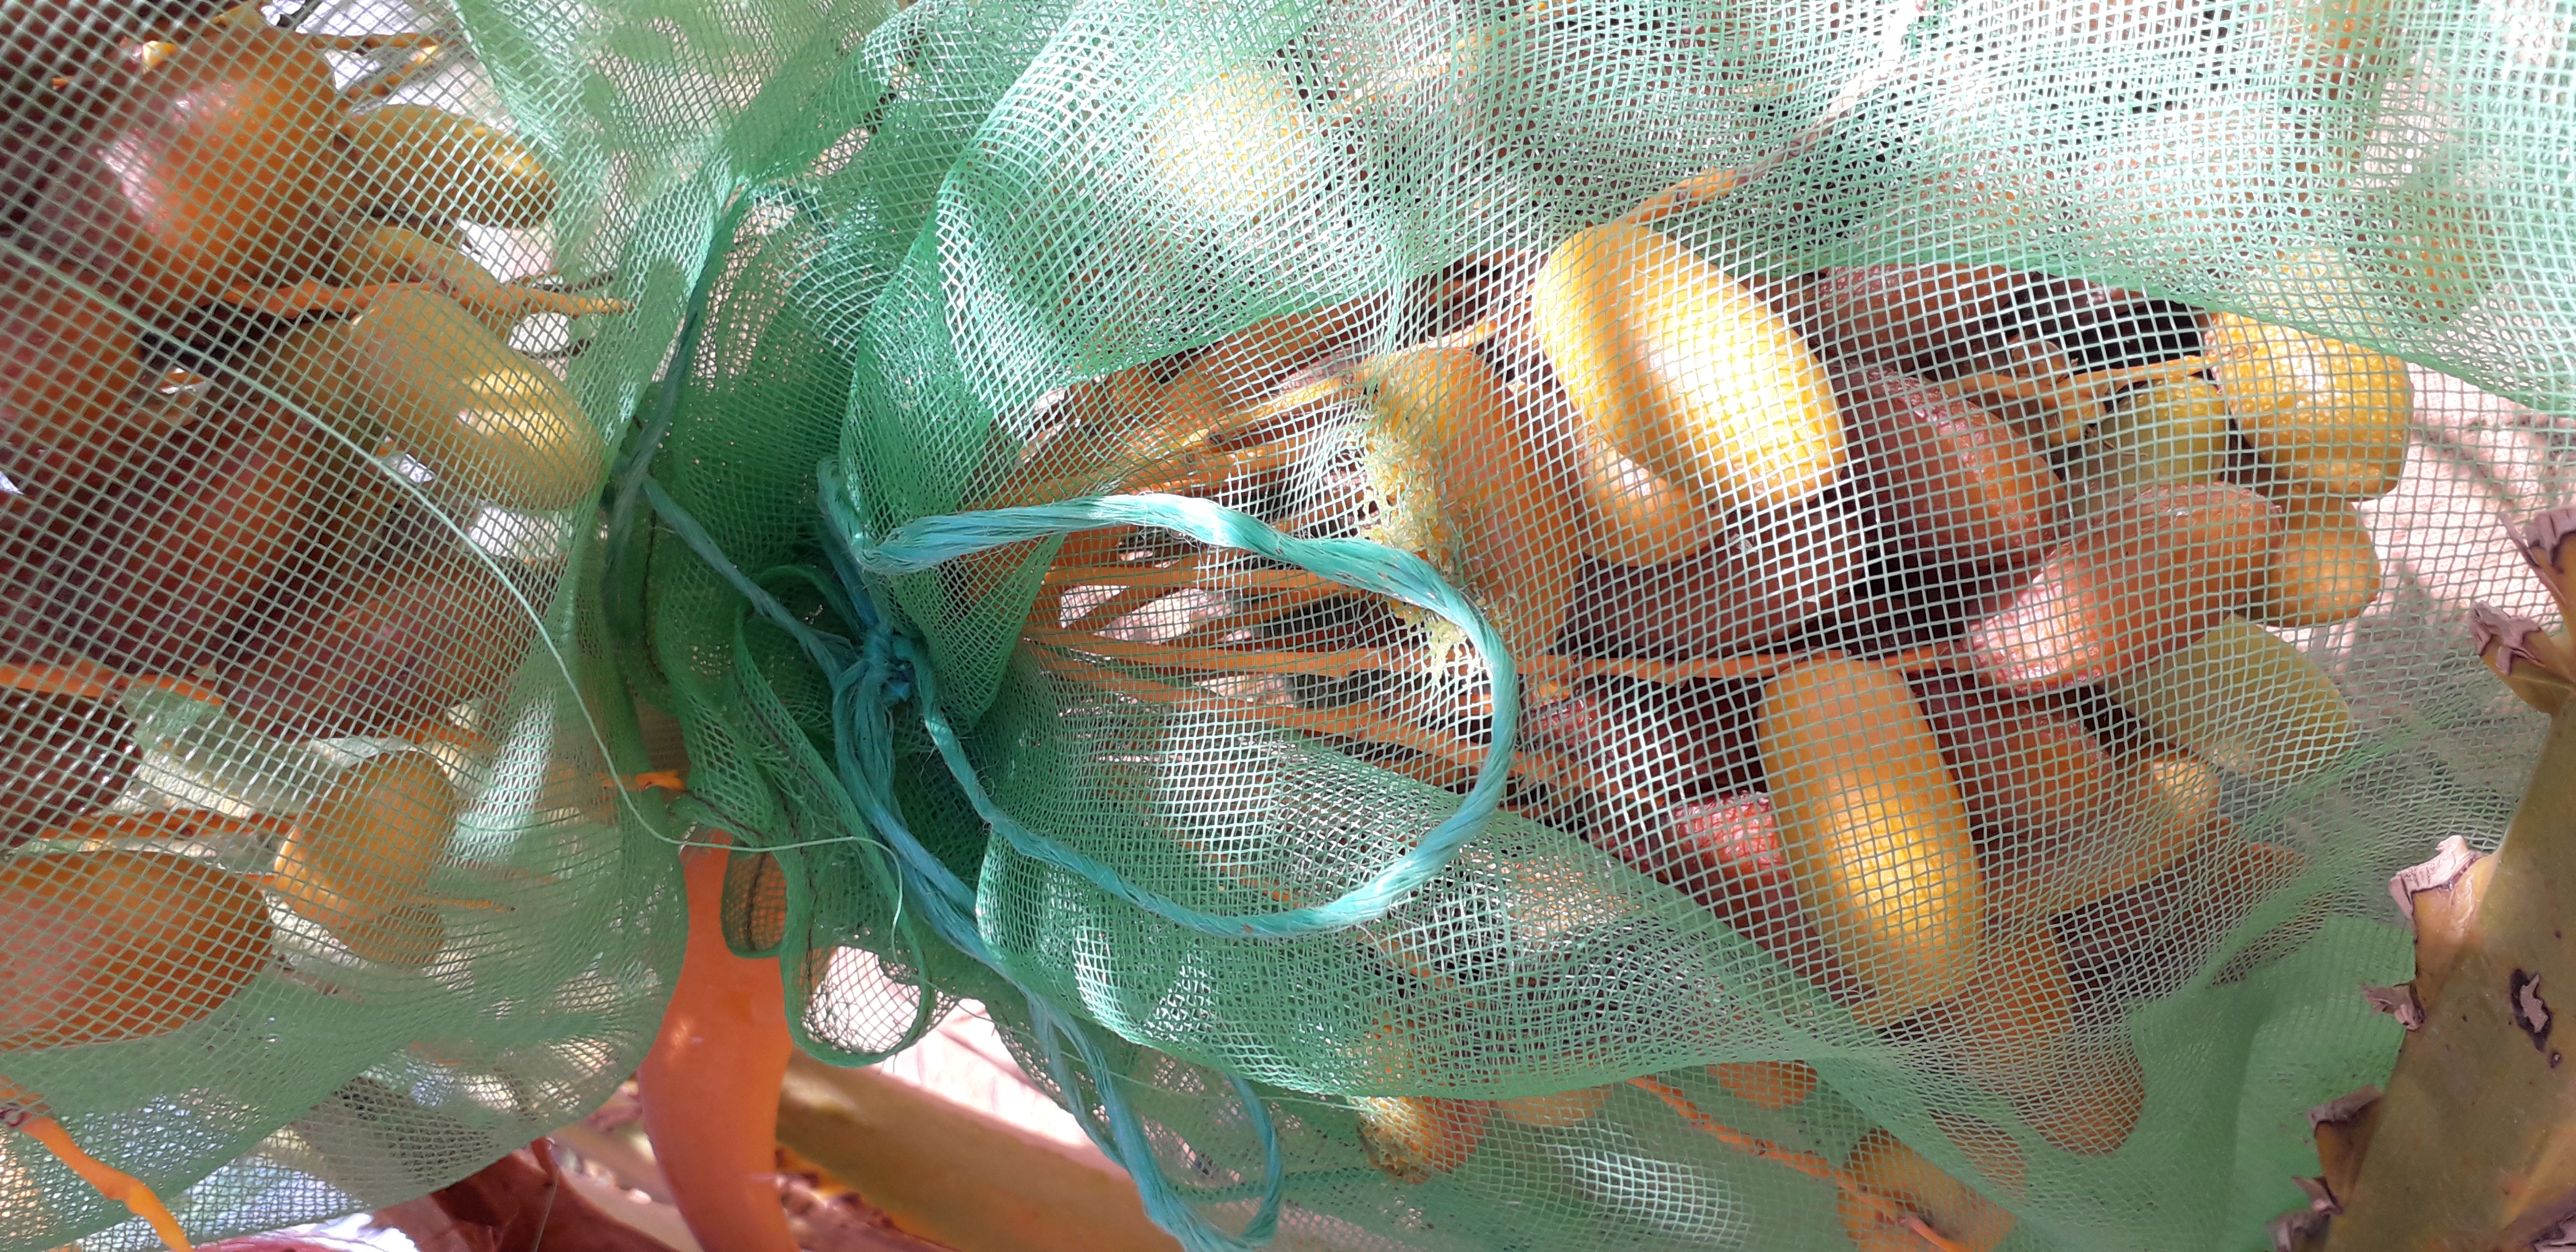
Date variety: kholt